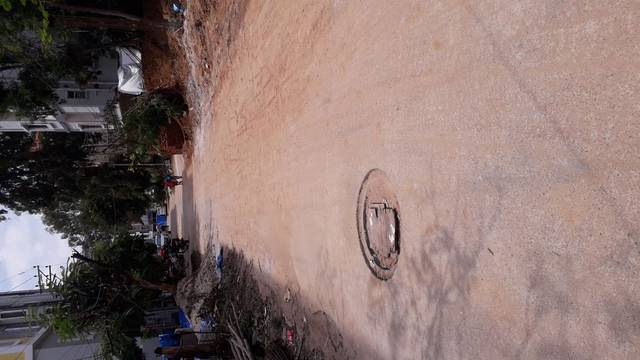
Region: India
Coordinates: 17.45, 78.358